Geotourism

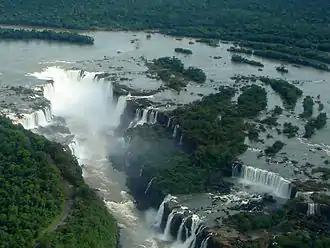
Geological sustainable tourism aims to conserve and promote a place as a geosite, such as the Iguazu Falls in South America

Geotourism is tourism associated with geological attractions and destinations. Geotourism (tourism with a geological base) deals with the abiotic natural and built environments. Geotourism was first defined in England by Thomas Alfred Hose in 1995.